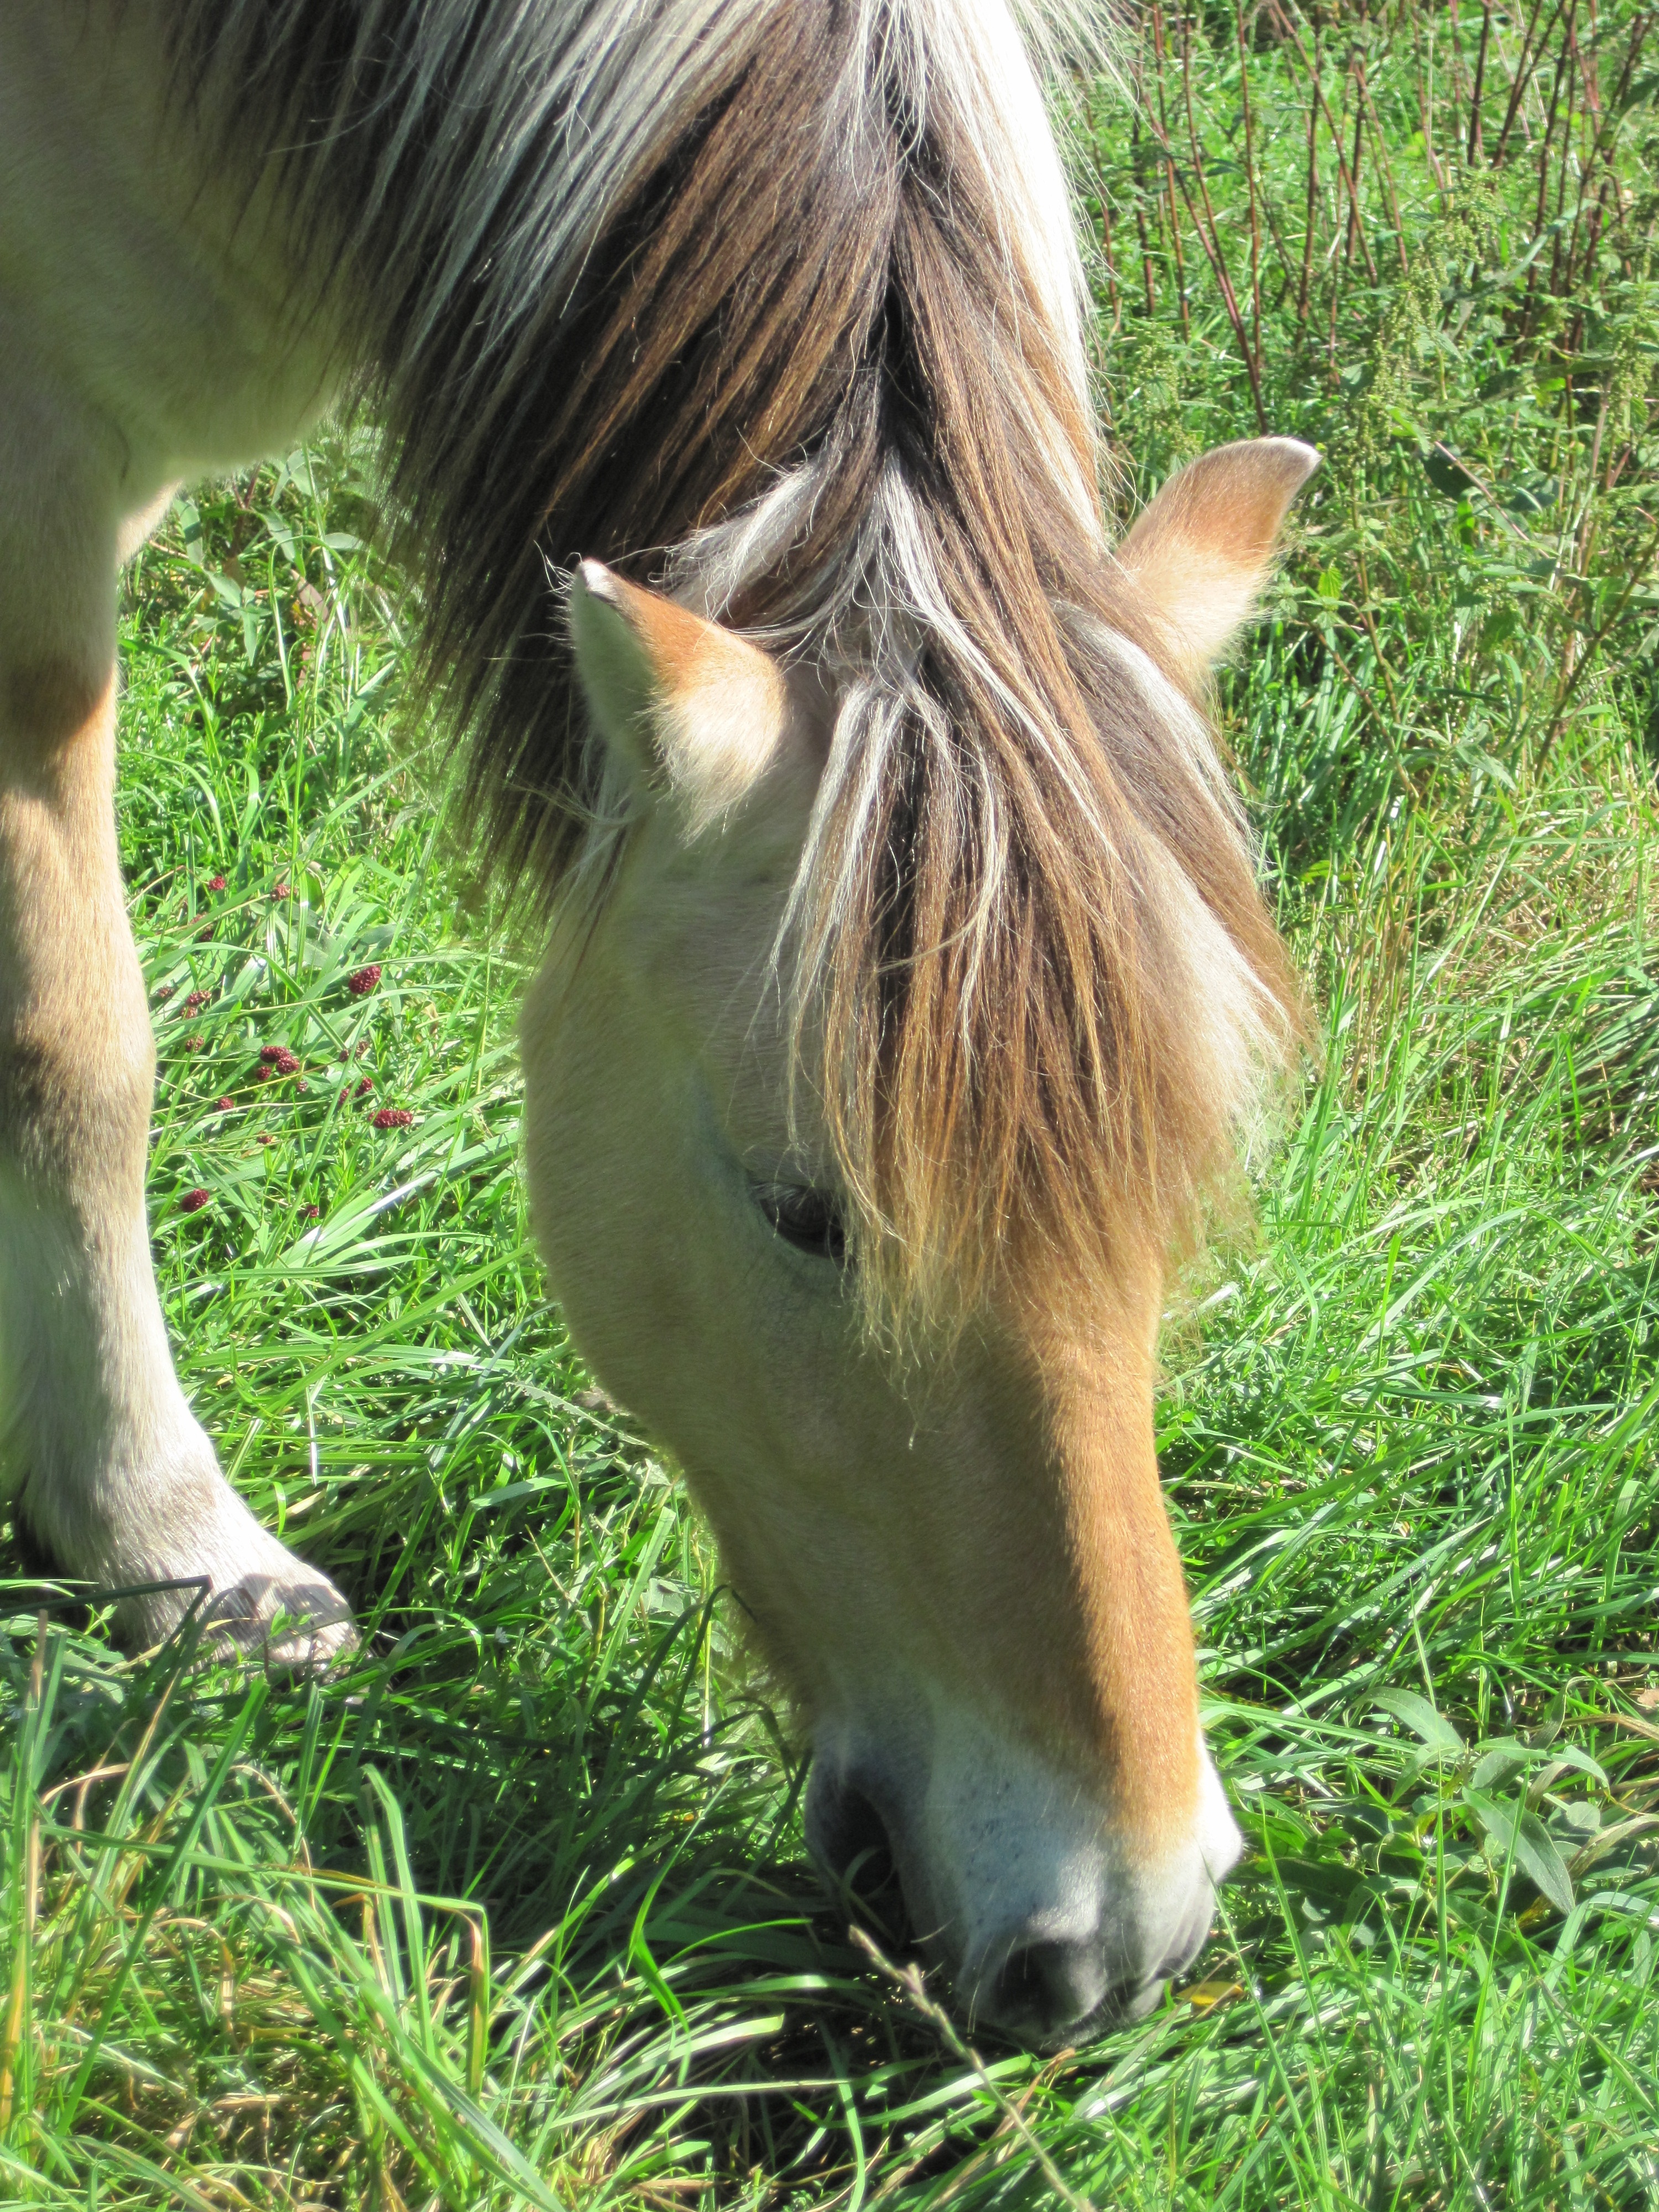
grass, meadow, animal, green, pasture, grazing, horse, mammal, stallion, mane, fauna, pony, vertebrate, mare, foal, colt, fjord horse, horse like mammal, mustang horse